British America

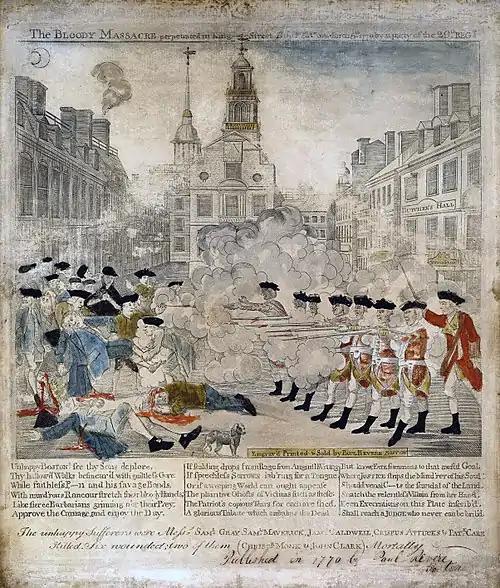

In 1682, Penn arrived in Pennsylvania with a governmental body named the General Assembly, who adopted the Frame of Government of Pennsylvania that guaranteed "freedom of conscience" in the colony. The local Native Americans were given peaceful treatment, which created good relations between them and the colony. William Penn returned to England in 1684, leaving behind a successful colony.